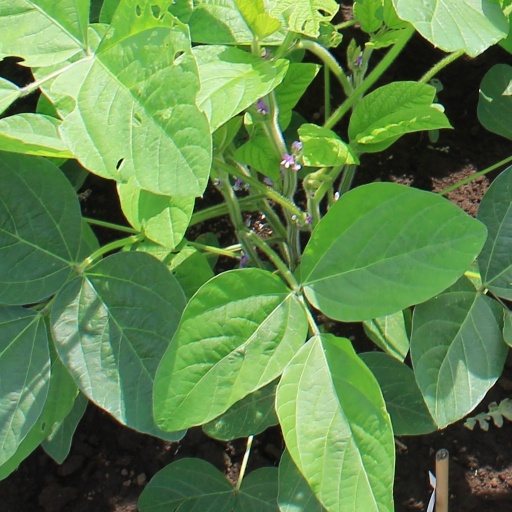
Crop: soybean